Parliament in the Making

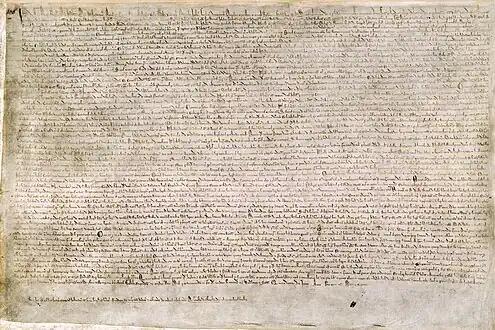
The sealing of Magna Carta is an important event in the history of Parliament, which was commemorated by a special exhibition in the Queen's Robing Room in February 2015.

Parliament in the Making was a programme of events organised by the Parliament of the United Kingdom to commemorate a series of anniversaries in 2015 including: